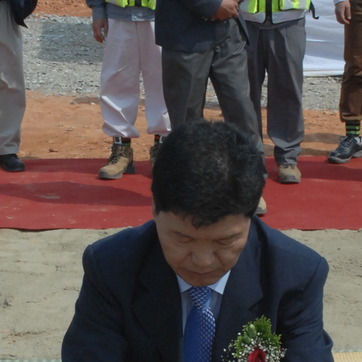
Material: hair